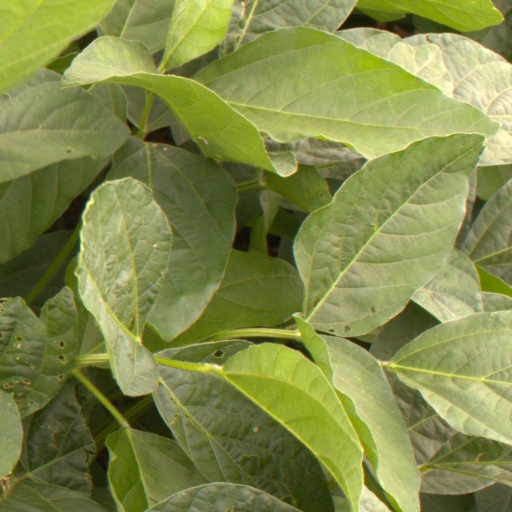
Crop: soybean